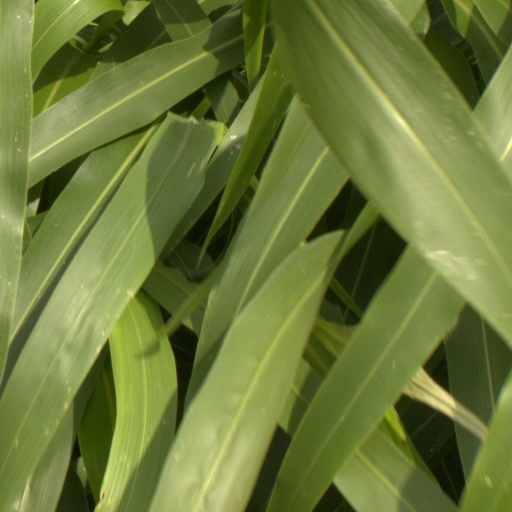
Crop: sorghum